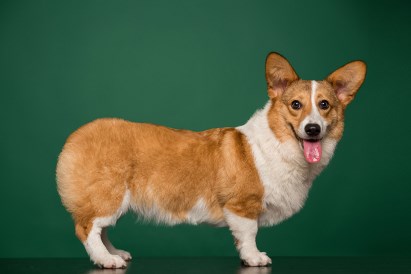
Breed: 2909-n000116-Cardigan